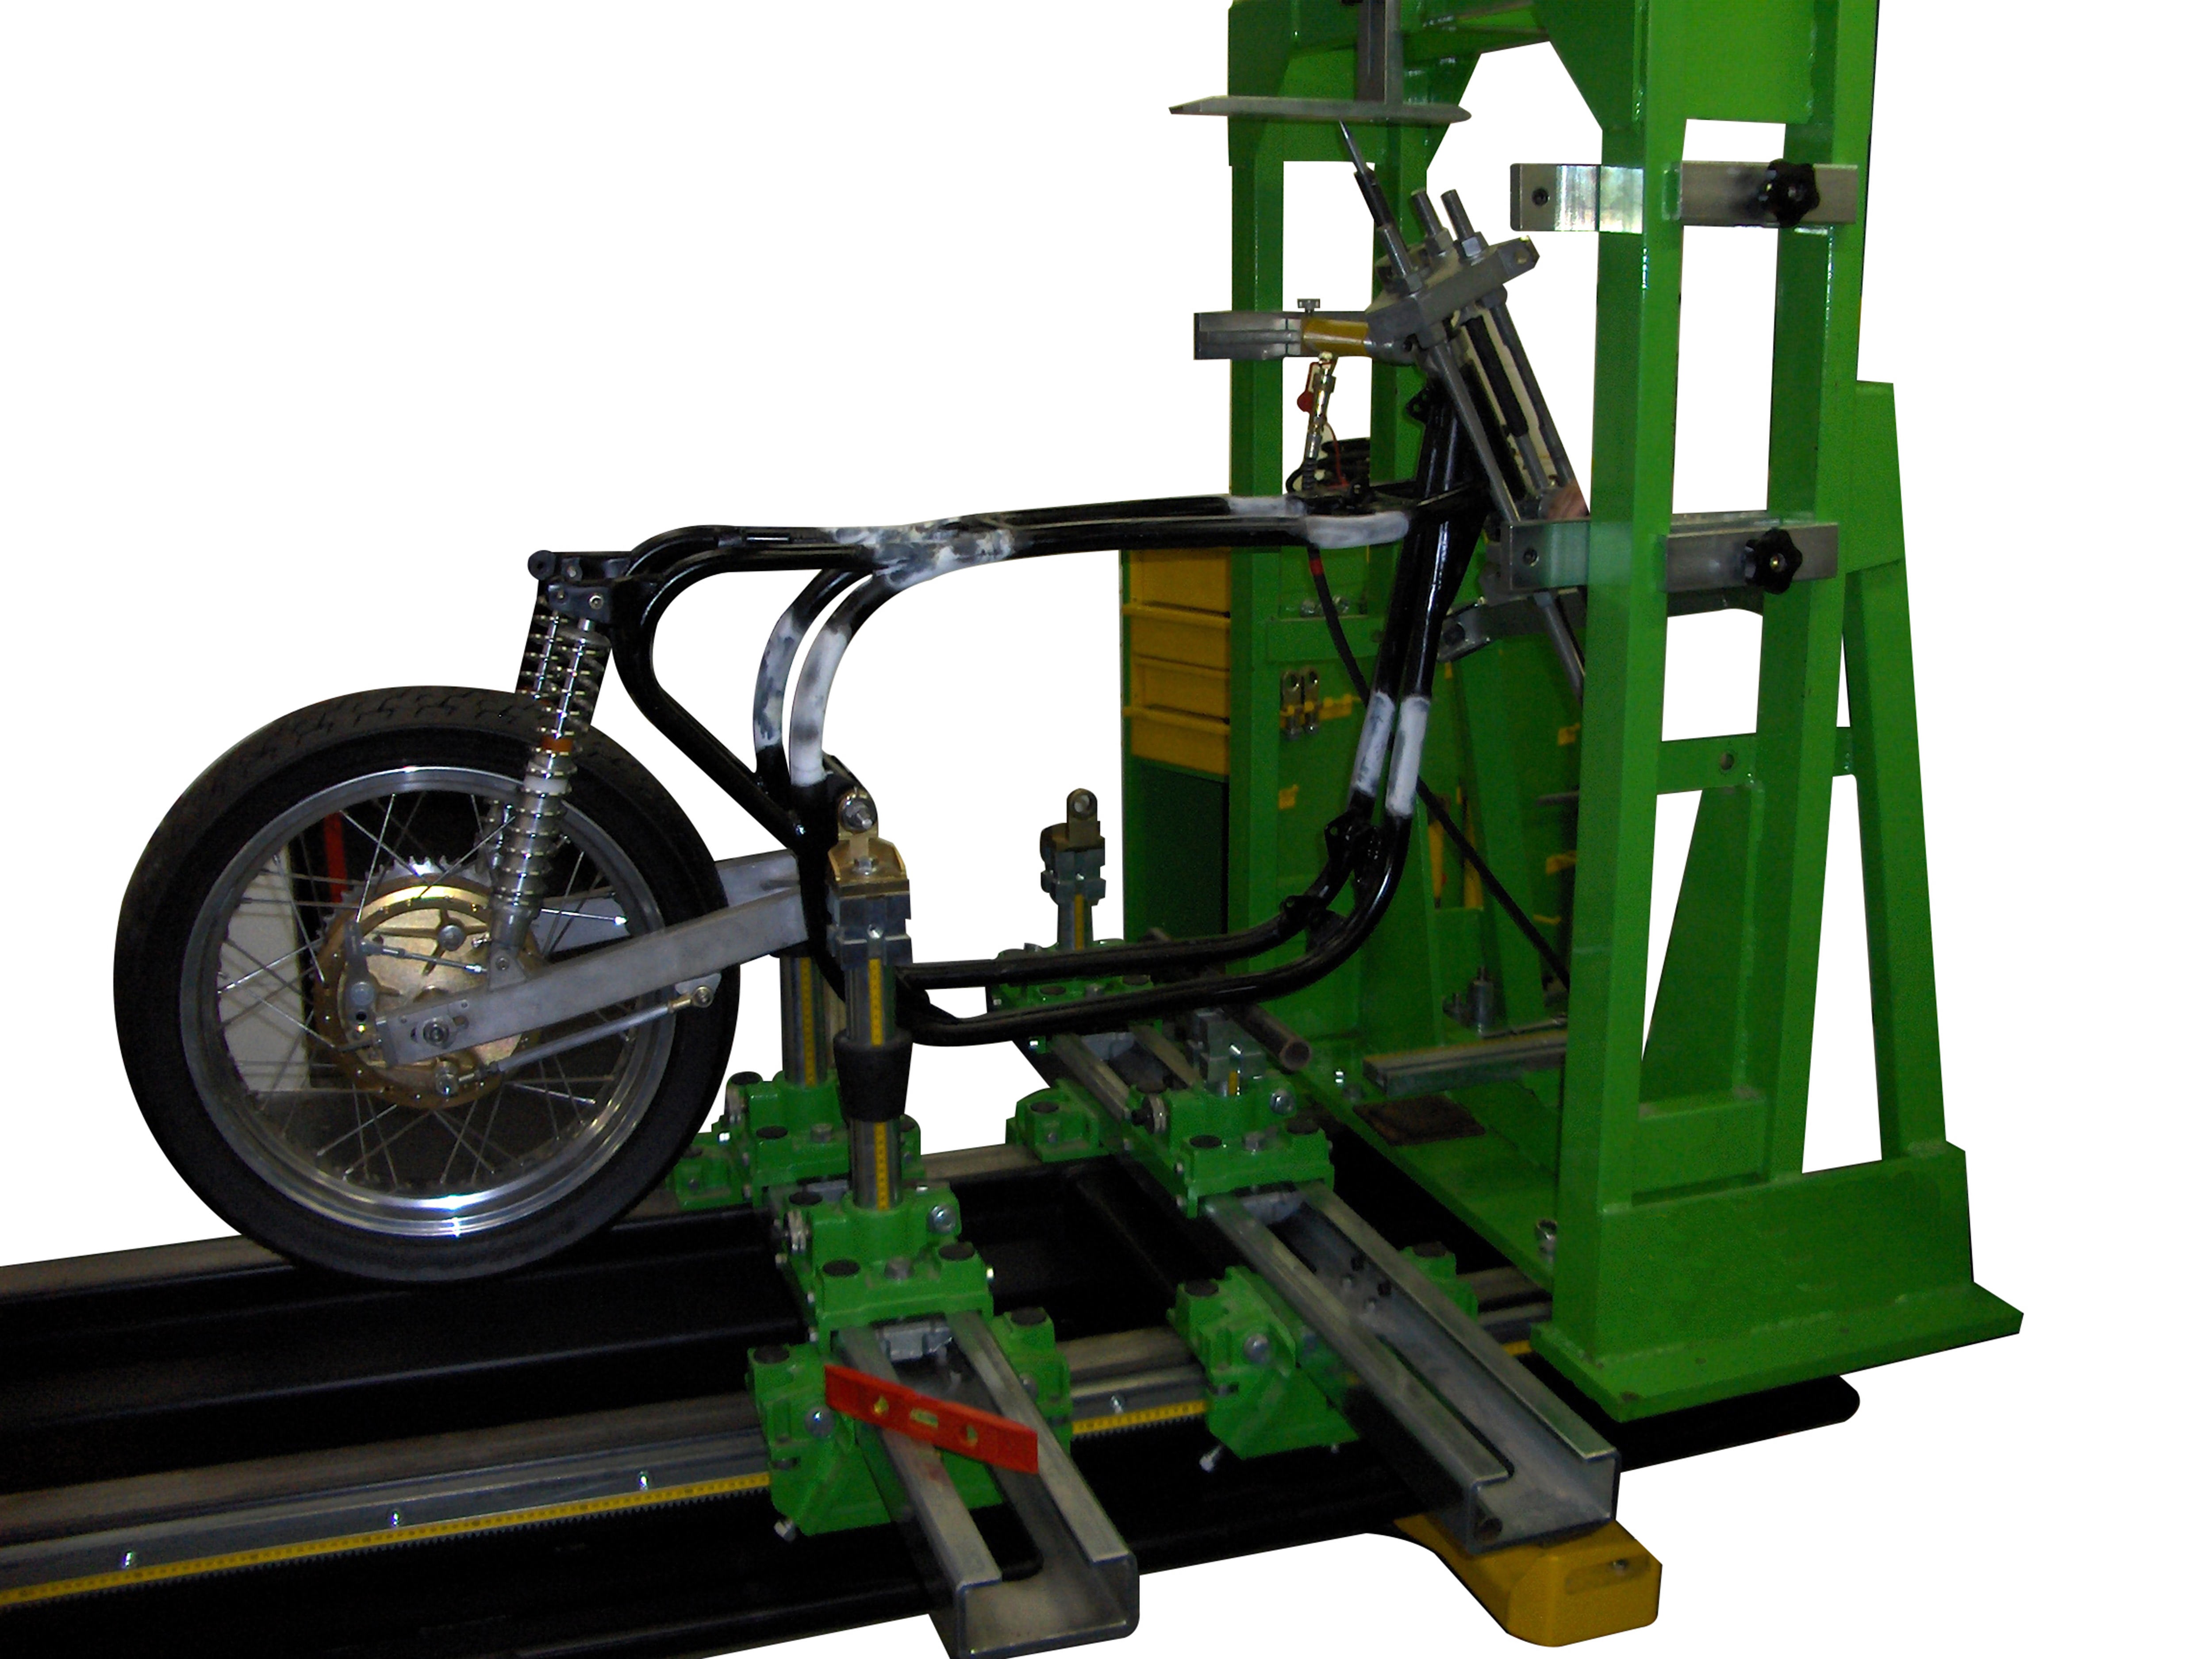
motorcycle, tire, automotive tire, machine, wheel, vehicle, auto part, automotive wheel system, automotive exterior, rim